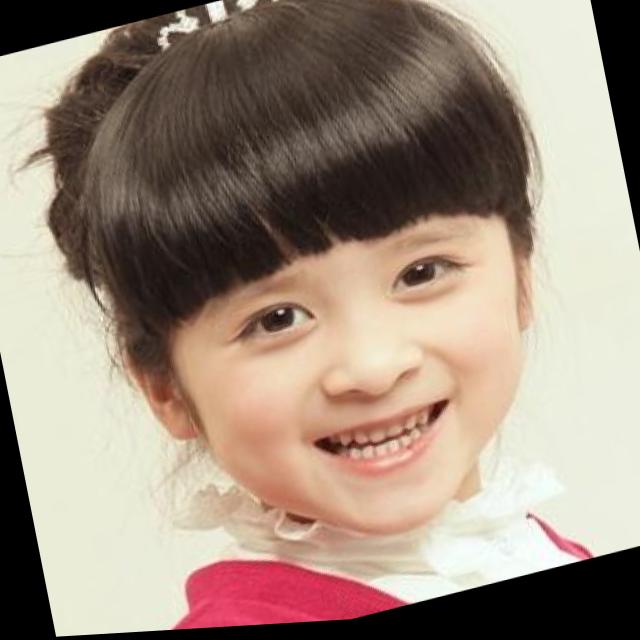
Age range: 0-12